Georg Bartisch

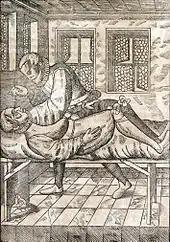
Surgeon at work (1583)

Georg Bartisch (1535–1607) was a German physician who was a native of Königsbrück, Saxony.